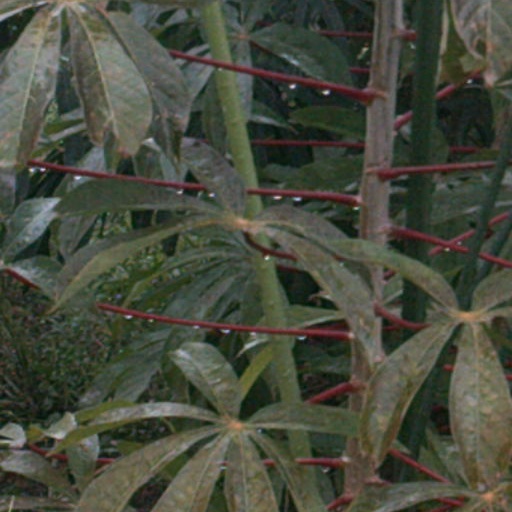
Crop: cassava